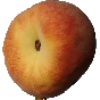
Label: Peach 1